Machine tool

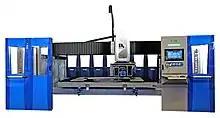
5 axis bridge saw

When fabricating or shaping parts, several techniques are used to remove unwanted metal. Among these are: